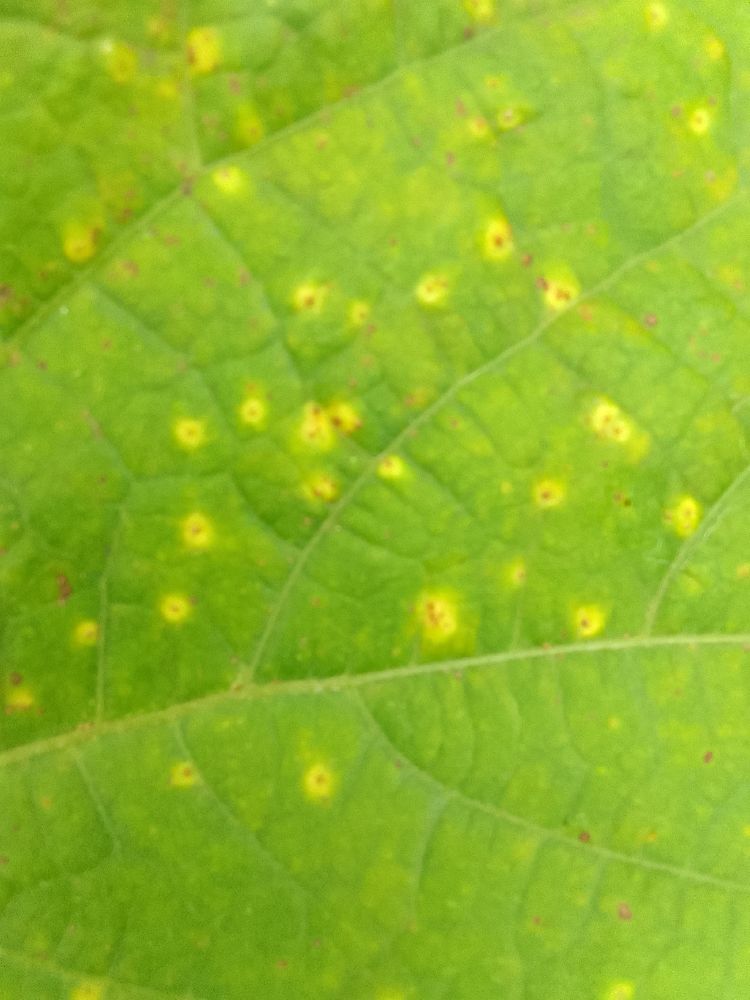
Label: rust